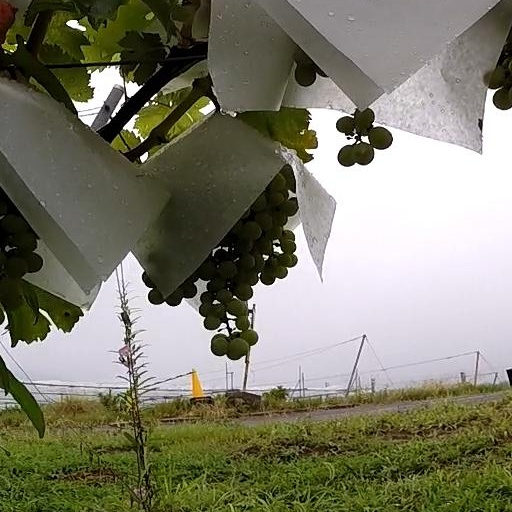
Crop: grape